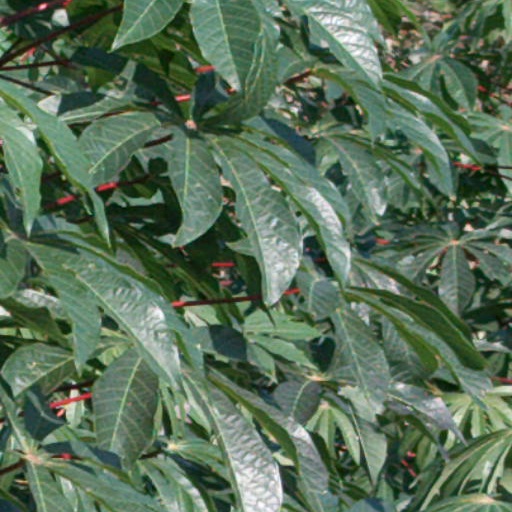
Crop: cassava